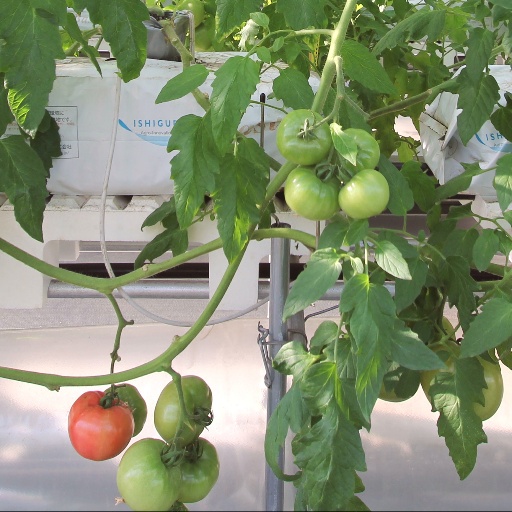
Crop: tomato